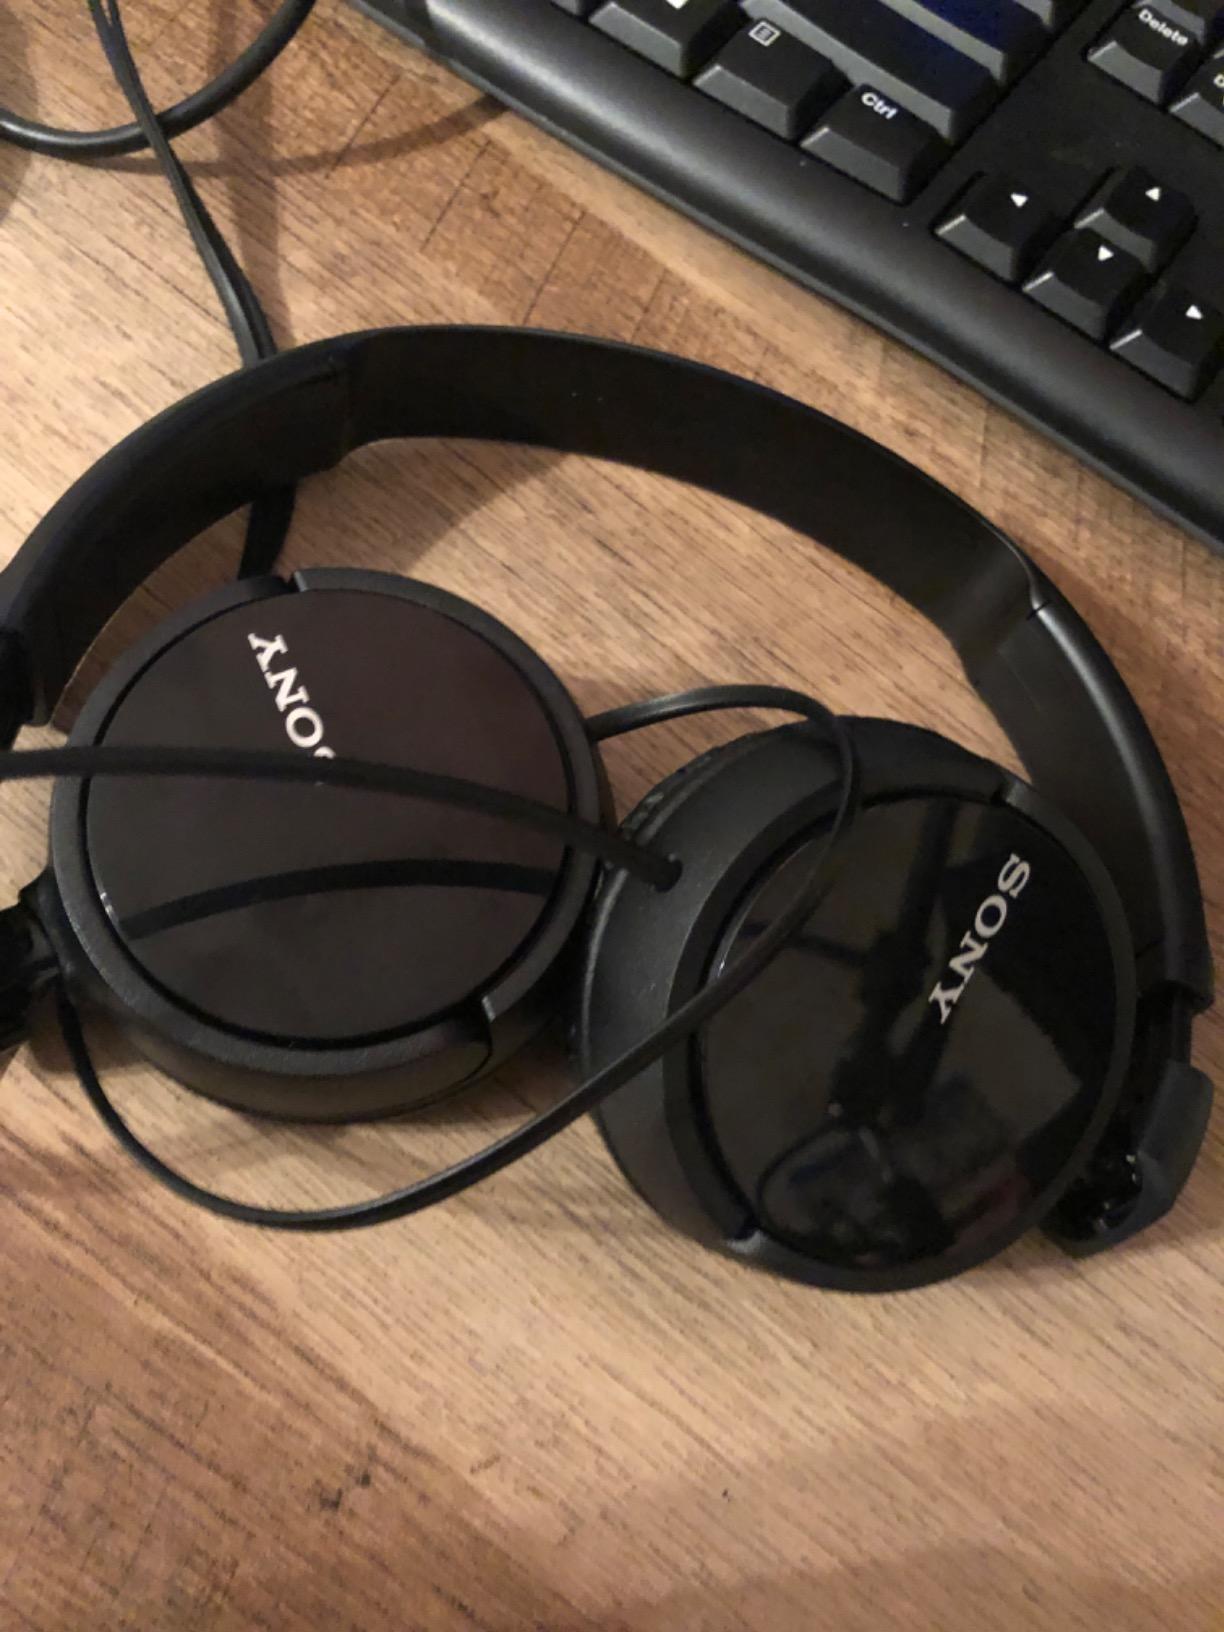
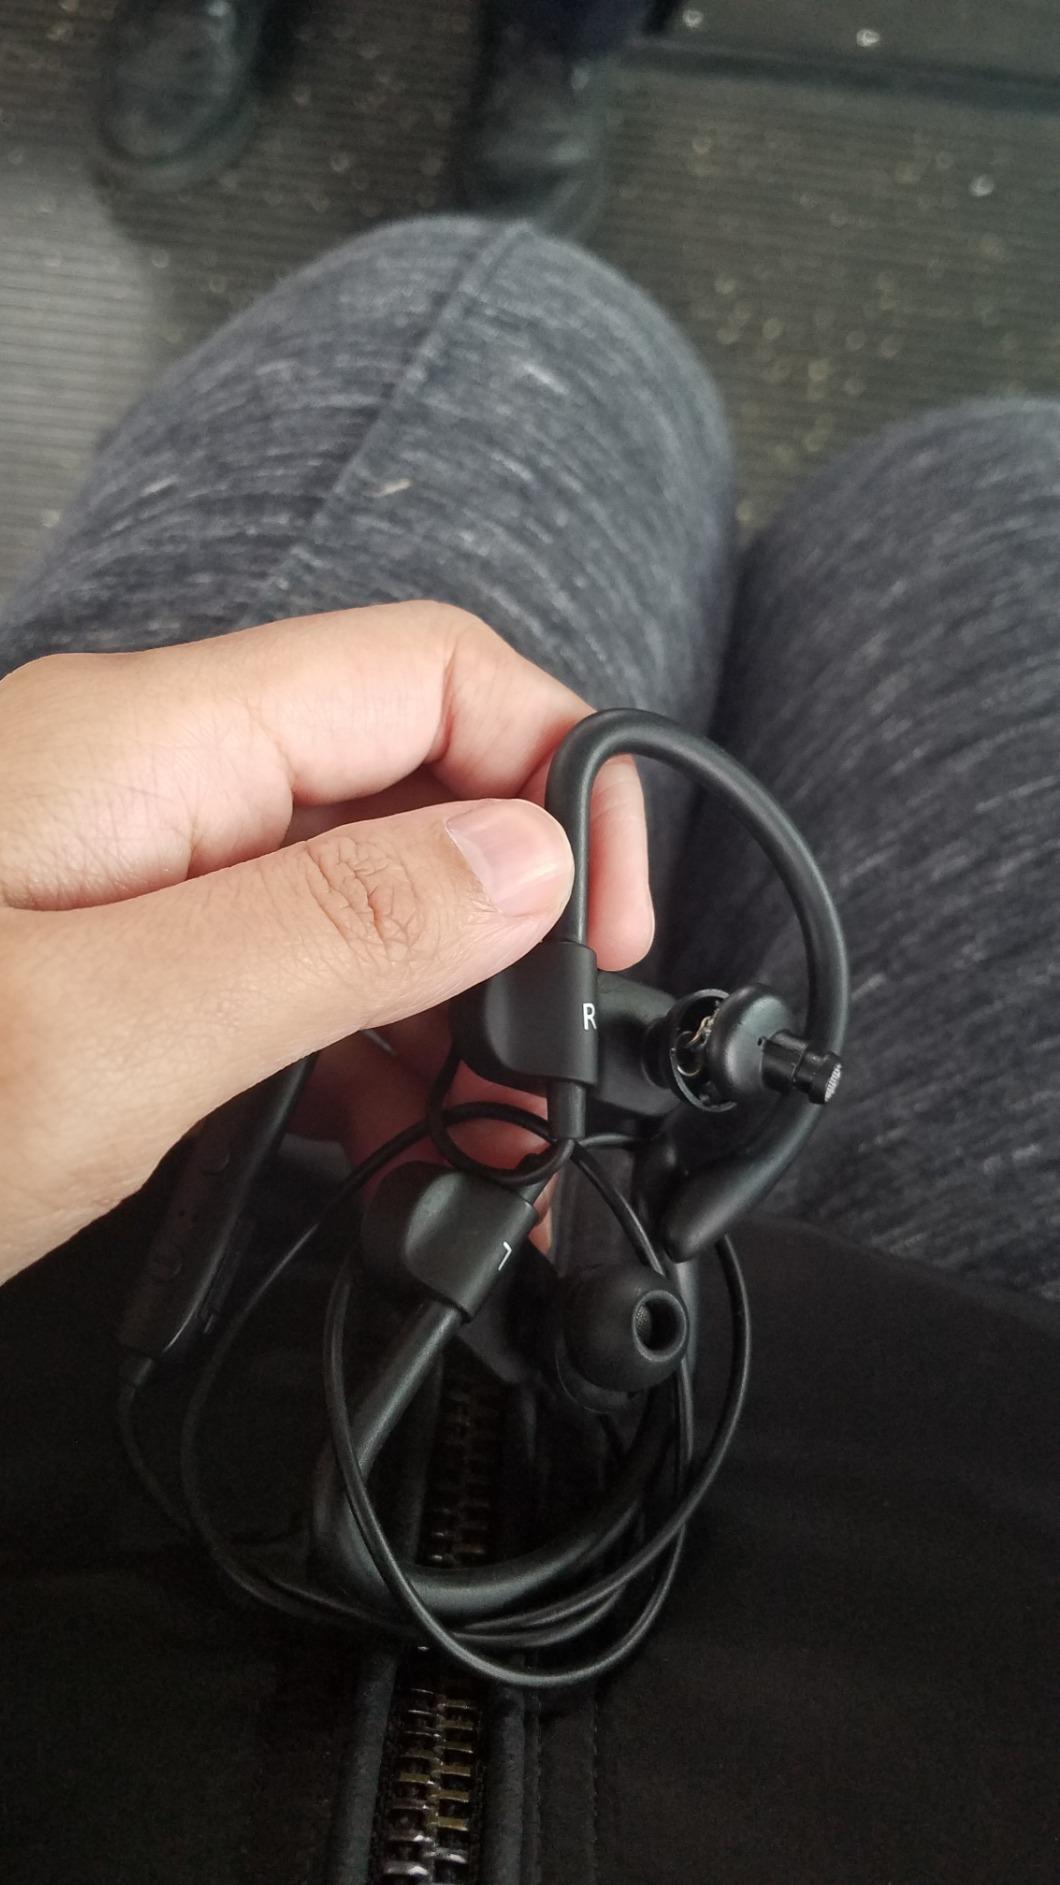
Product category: headphones
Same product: no